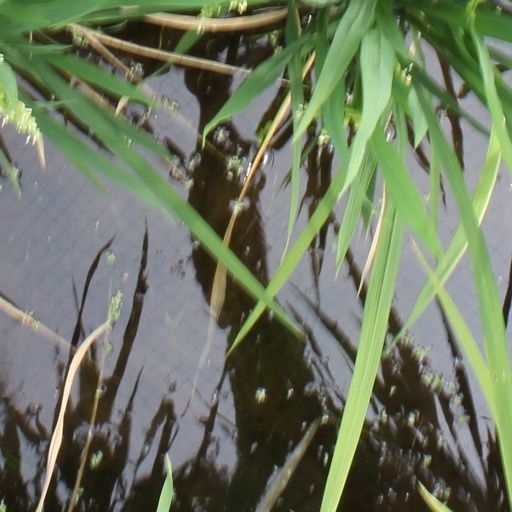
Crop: rice